Zwilling J. A. Henckels

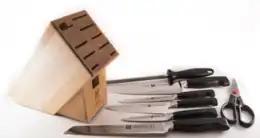
Zwilling J. A. Henckels Four Star knife set

In 1976 Henckels introduced the Four Star line, which is a fully forged knife with a molded handle made of polypropylene and a tang extending into the handle. The majority of Zwilling knives have blades constructed from high-carbon stainless steel, which is ice-hardened for sharpness and stain resistance, along with a partnership allowing some products constructed using a microcarbide powder steel with clad layers, which are manufactured in Japan. In 2011 Zwilling partnered with Master Bladesmith and designer Bob Kramer to launch a series of co-branded knives, starting with a carbon steel line.